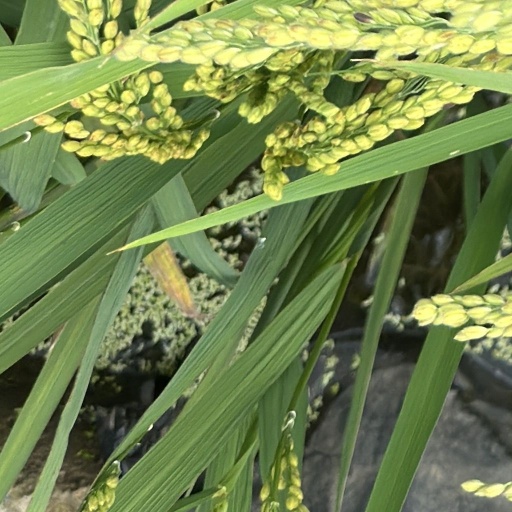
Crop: rice